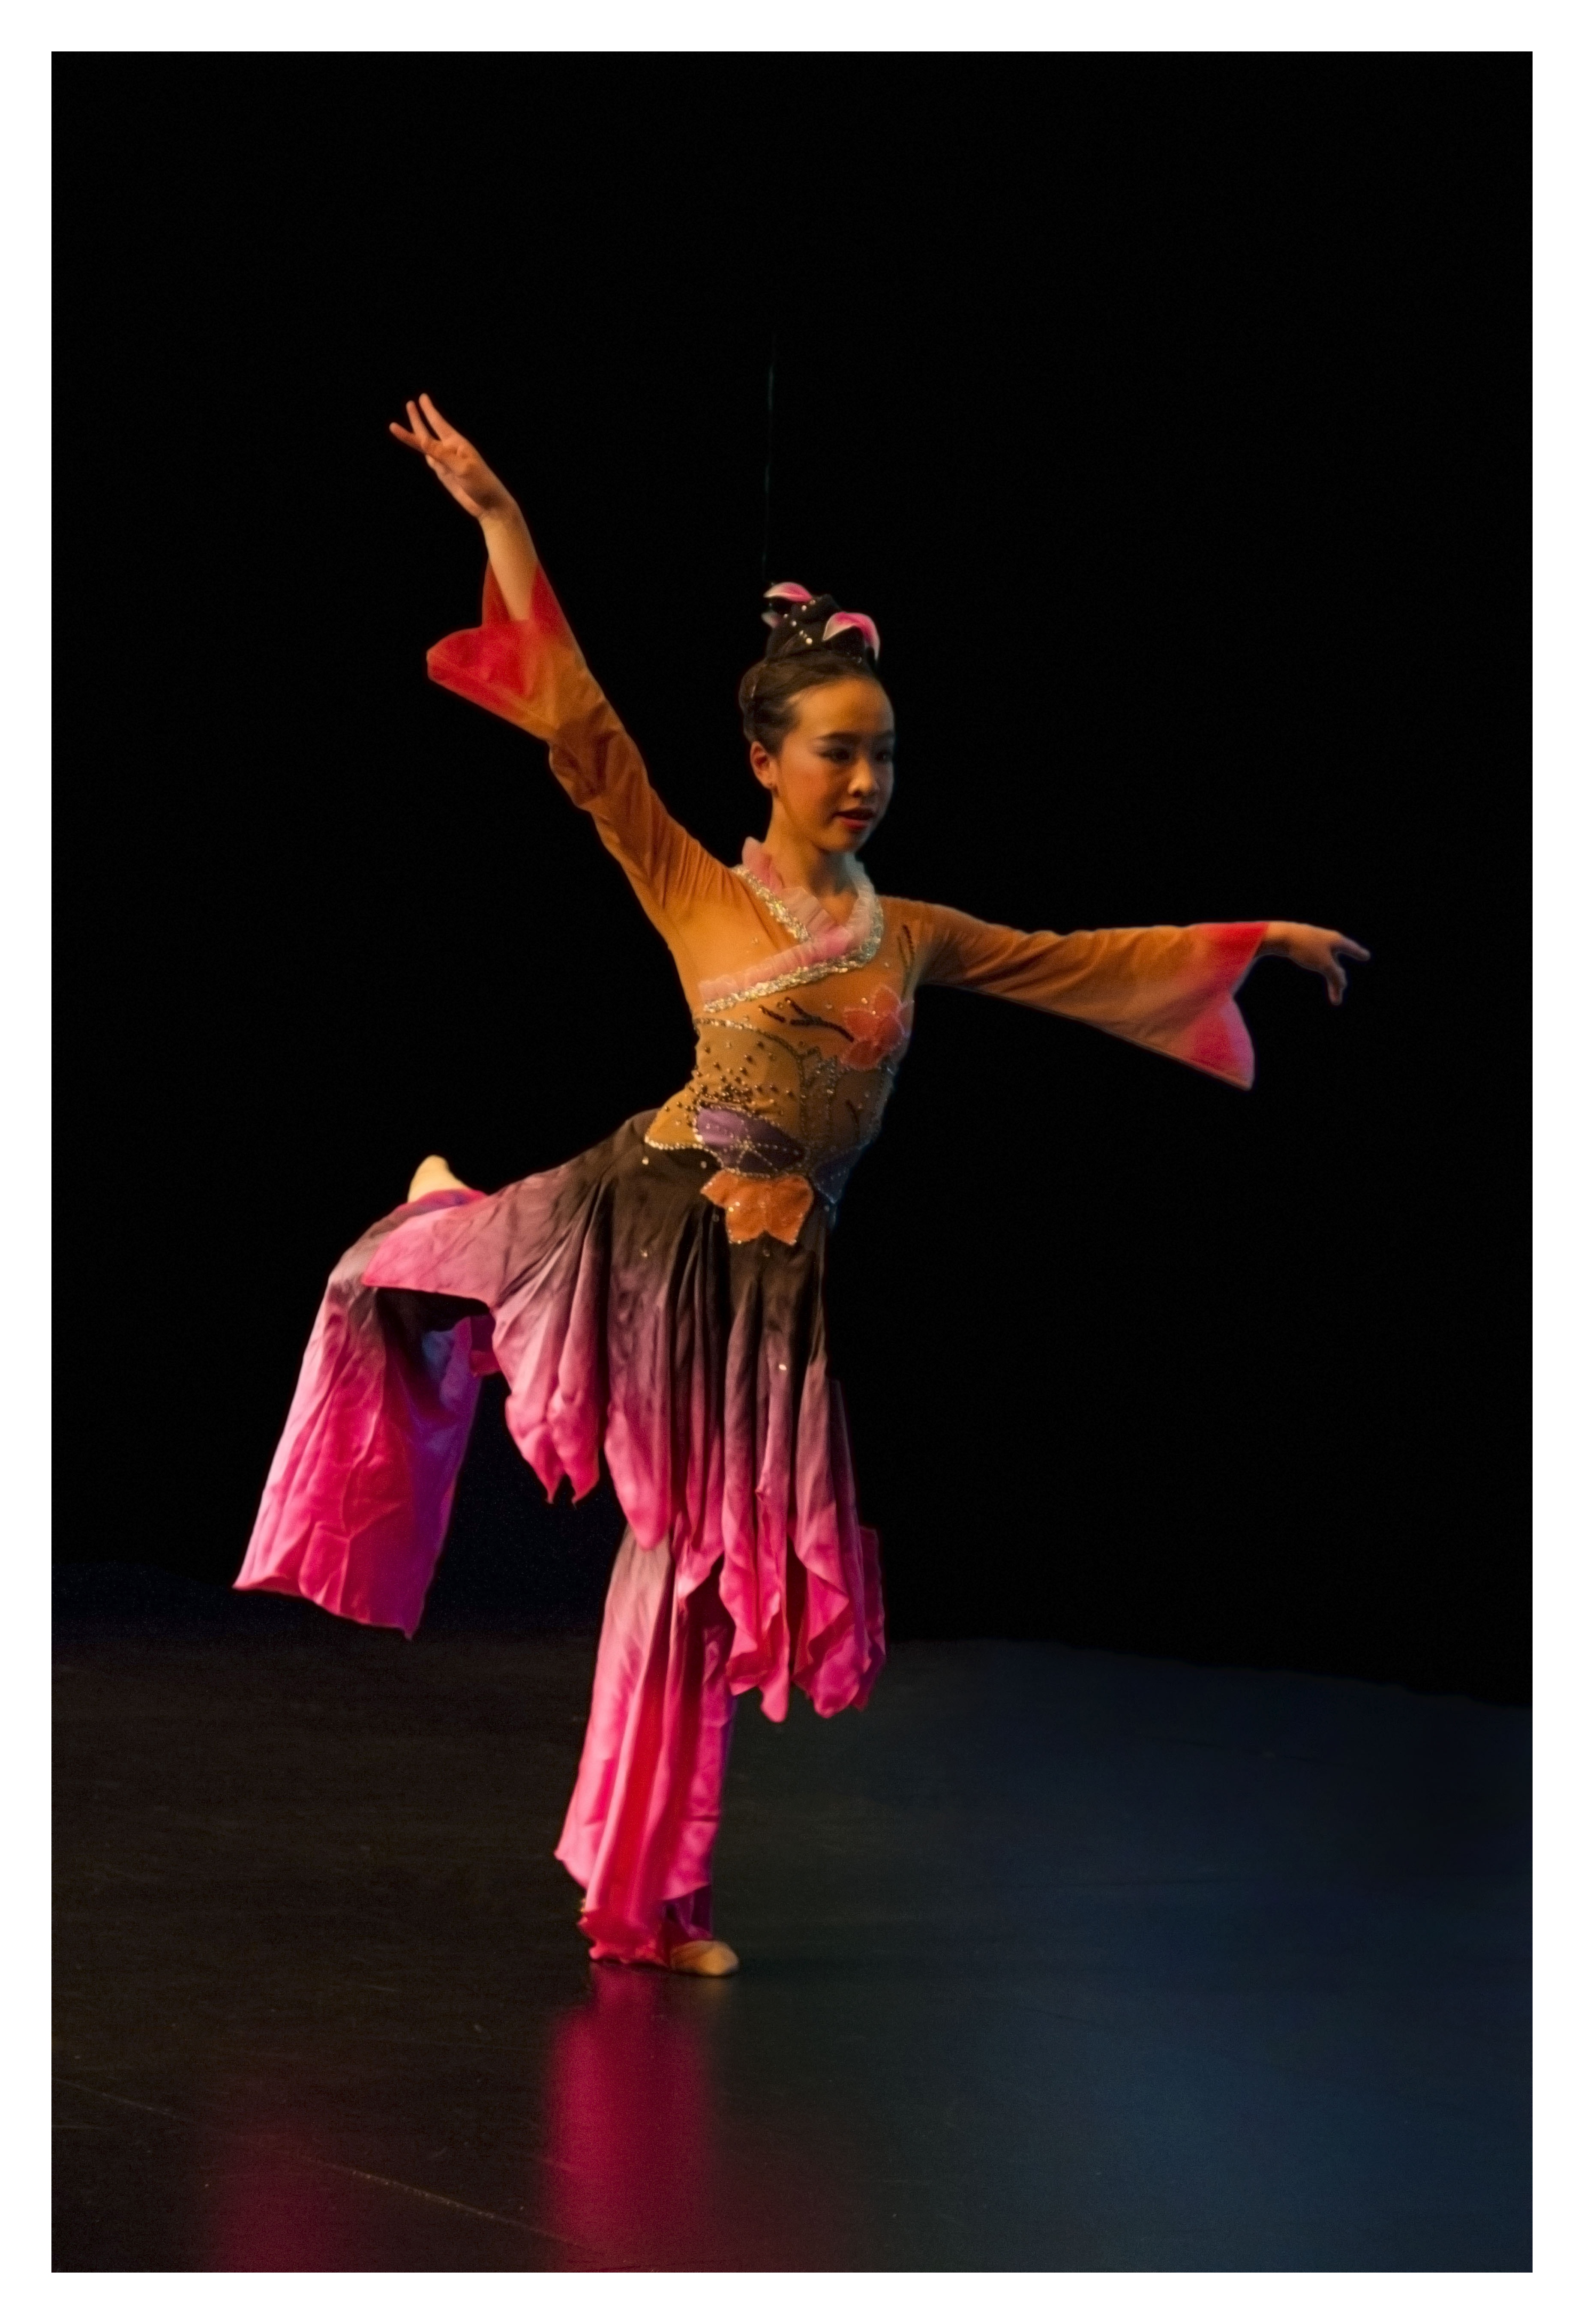
girl, woman, female, dance, studio, performer, ballet, dancer, performance art, sports, performance, pose, dancing, event, entertainment, performing arts, team sport, modern dance, concert dance